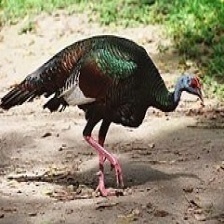
Species: OCELLATED TURKEY
Scientific name: MELEAGRIS OCELLATA